Stirling Castle (1829 brig)

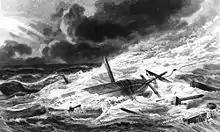
Artist's impression of the shipwreck

Stirling Castle was launched in 1829. She wrecked in 1836 on Eliza Reef on passage from Sydney for Singapore and Manila.